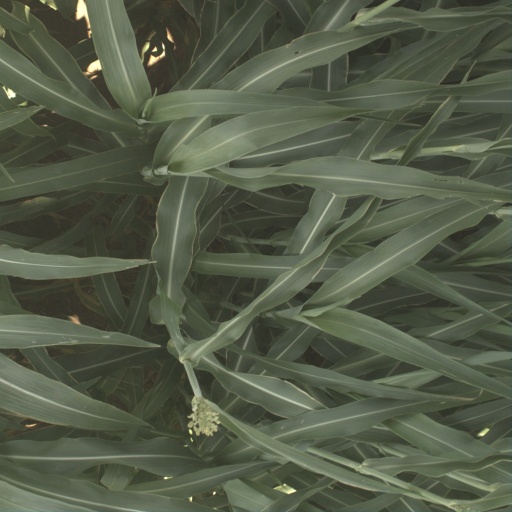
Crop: sorghum